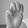
ASL letter: M